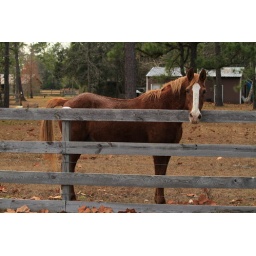
Chestnut horse along a country road in Christmas,FL